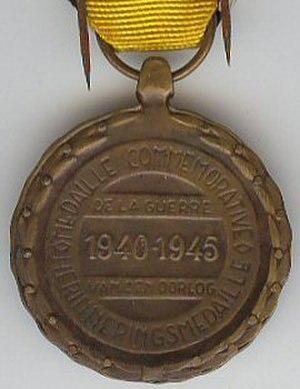
Revers de la Médaille Commémorative de la Guerre 1940-45 (Belgique)
La Médaille commémorative de la guerre 1940-1945 était une décoration militaire belge. Elle fut établie par arrêté du Régent le 16 février 1946 en reconnaissance aux hommes et femmes belges qui servirent durant la Seconde Guerre mondiale du côté des Alliés. Elle fut également décernée aux membres belges de la résistance et de la marine marchande. Un amendement ultérieur à son décret permettra de la décerner à des militaires étrangers s'étant mérité la Croix de guerre belge.